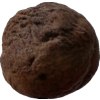
Label: peach